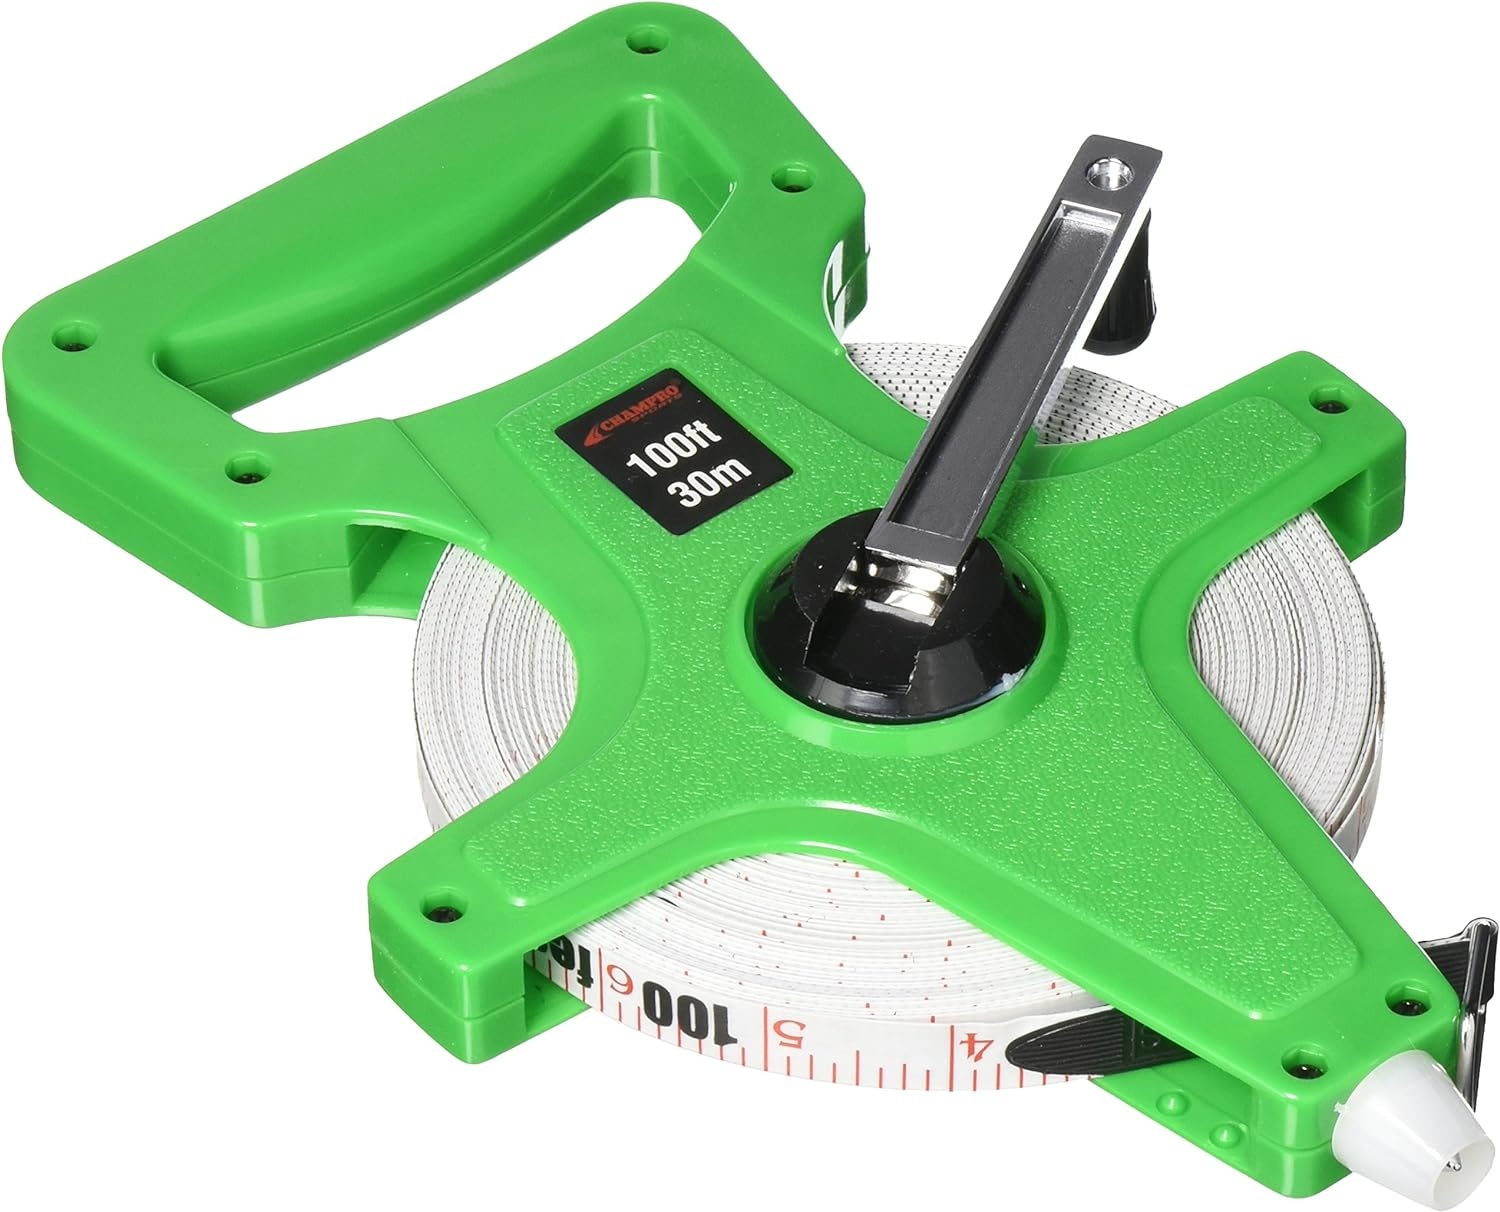
Champro Open Reel 100' Measure Tape
Heavy duty polyethylene case Easy turn rewind system Extra strength PVC coated fiberglass tape Double sided tape shows feet and meters
Brand: Champro Sports
Category: Sporting Goods > Athletics > Coaching & Officiating > Referee Stands & Chairs